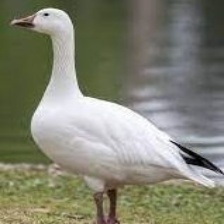
Species: SNOW GOOSE
Scientific name: ANSER CAERULESCENS
ImageNet parent category: goose